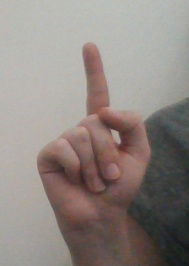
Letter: bb